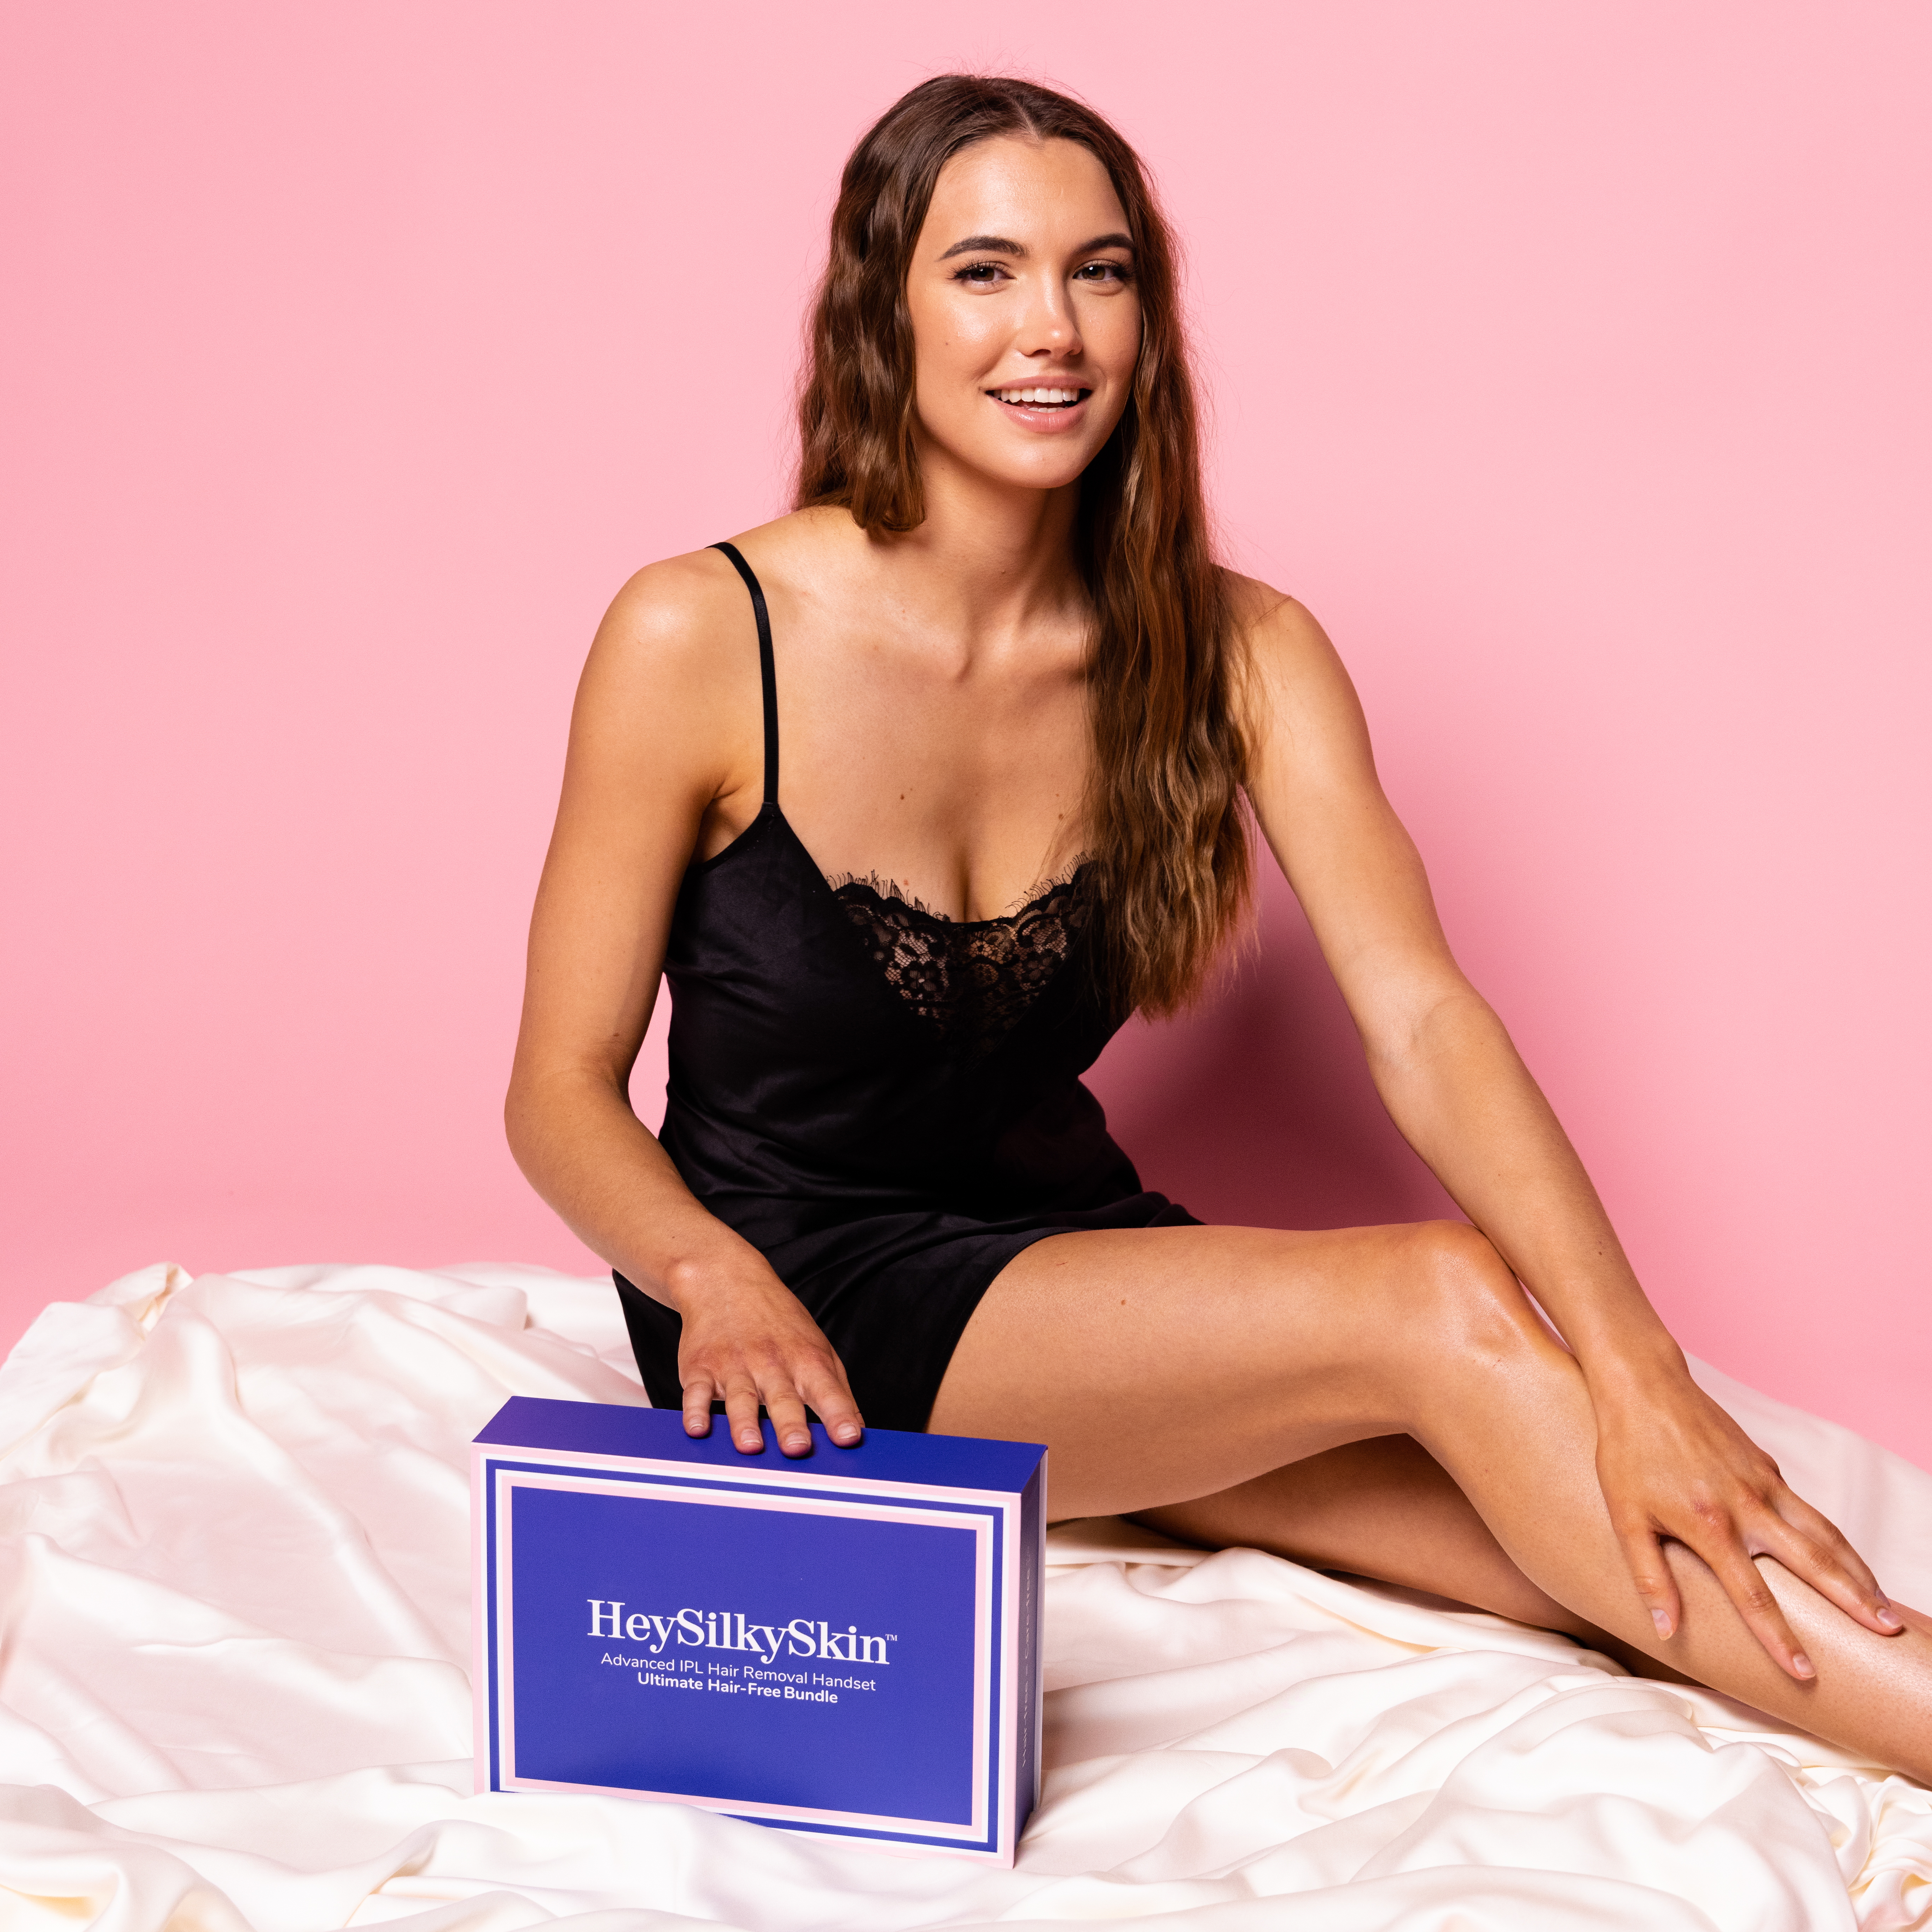
woman, hair, joint, smile, shoulder, leg, human body, neck, comfort, thigh, knee, happy, flash photography, finger, black hair, elbow, waist, long hair, human leg, trunk, electric blue, necklace, foot, wrist, nail, abdomen, fashion model, fashion design, sitting, jewellery, thumb, brown hair, chest, art model, sportswear, barefoot, lap, leisure, job, magenta, photo shoot, fun, flesh, bracelet, model, sole, employment